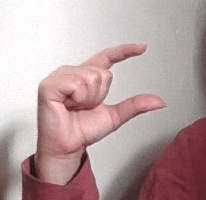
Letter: dal